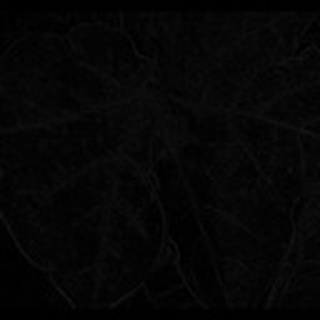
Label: cotton_bacterial_blight